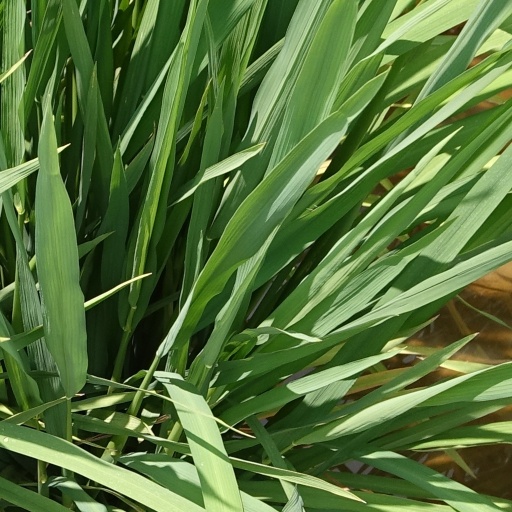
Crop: rice